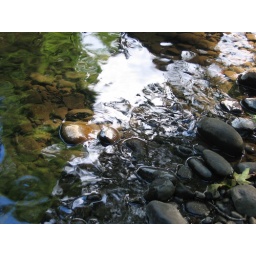
Reflections on the water in the creek behind Chelsie's Dad's house